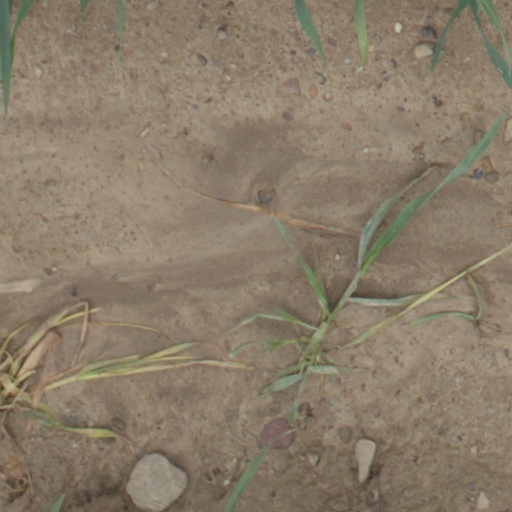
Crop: wheat